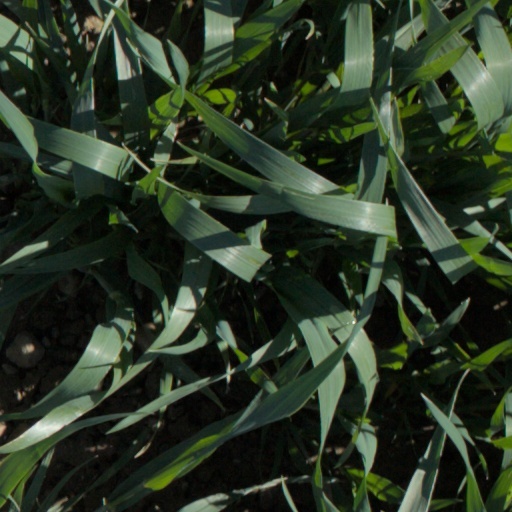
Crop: wheat